Gottmik

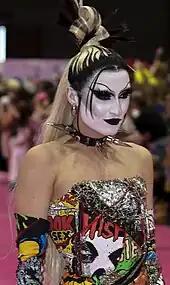
Gottmik at RuPaul's DragCon LA in 2022

After competing on "Drag Race", Gottmik signed with Voss Events talent management, and traveled the United States with Voss' COVID-19 pandemic-compliant drive-in drag show, Drive 'N Drag Saves 2021. Gottmik also joined Voss' 2022 European tour, RuPaul's Drag Race Werq the World tour. In October 2021, Gottmik performed alongside fellow drag race alumni Violet Chachki, Alyssa Edwards, Aquaria, Jaida Essence Hall, Kandy Muse, Plastique Tiara, Rosé, and Kim Chi on Voss Event's "Night of the Living Drag" Halloween tour. On April 23, 2024, Gottmik was announced as one of the eight contestants competing on the ninth season of "RuPaul's Drag Race All Stars". During the season’s comedy roast, Gottmik used multiple sets from comedian Nikki Glaser’s standup without attribution, resulting in criticism from some social media users. Gottmik responded they had “reworked” the material.